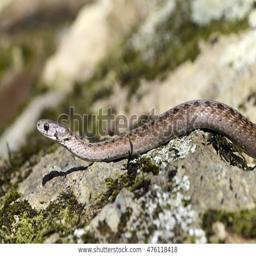
Animal: snakes